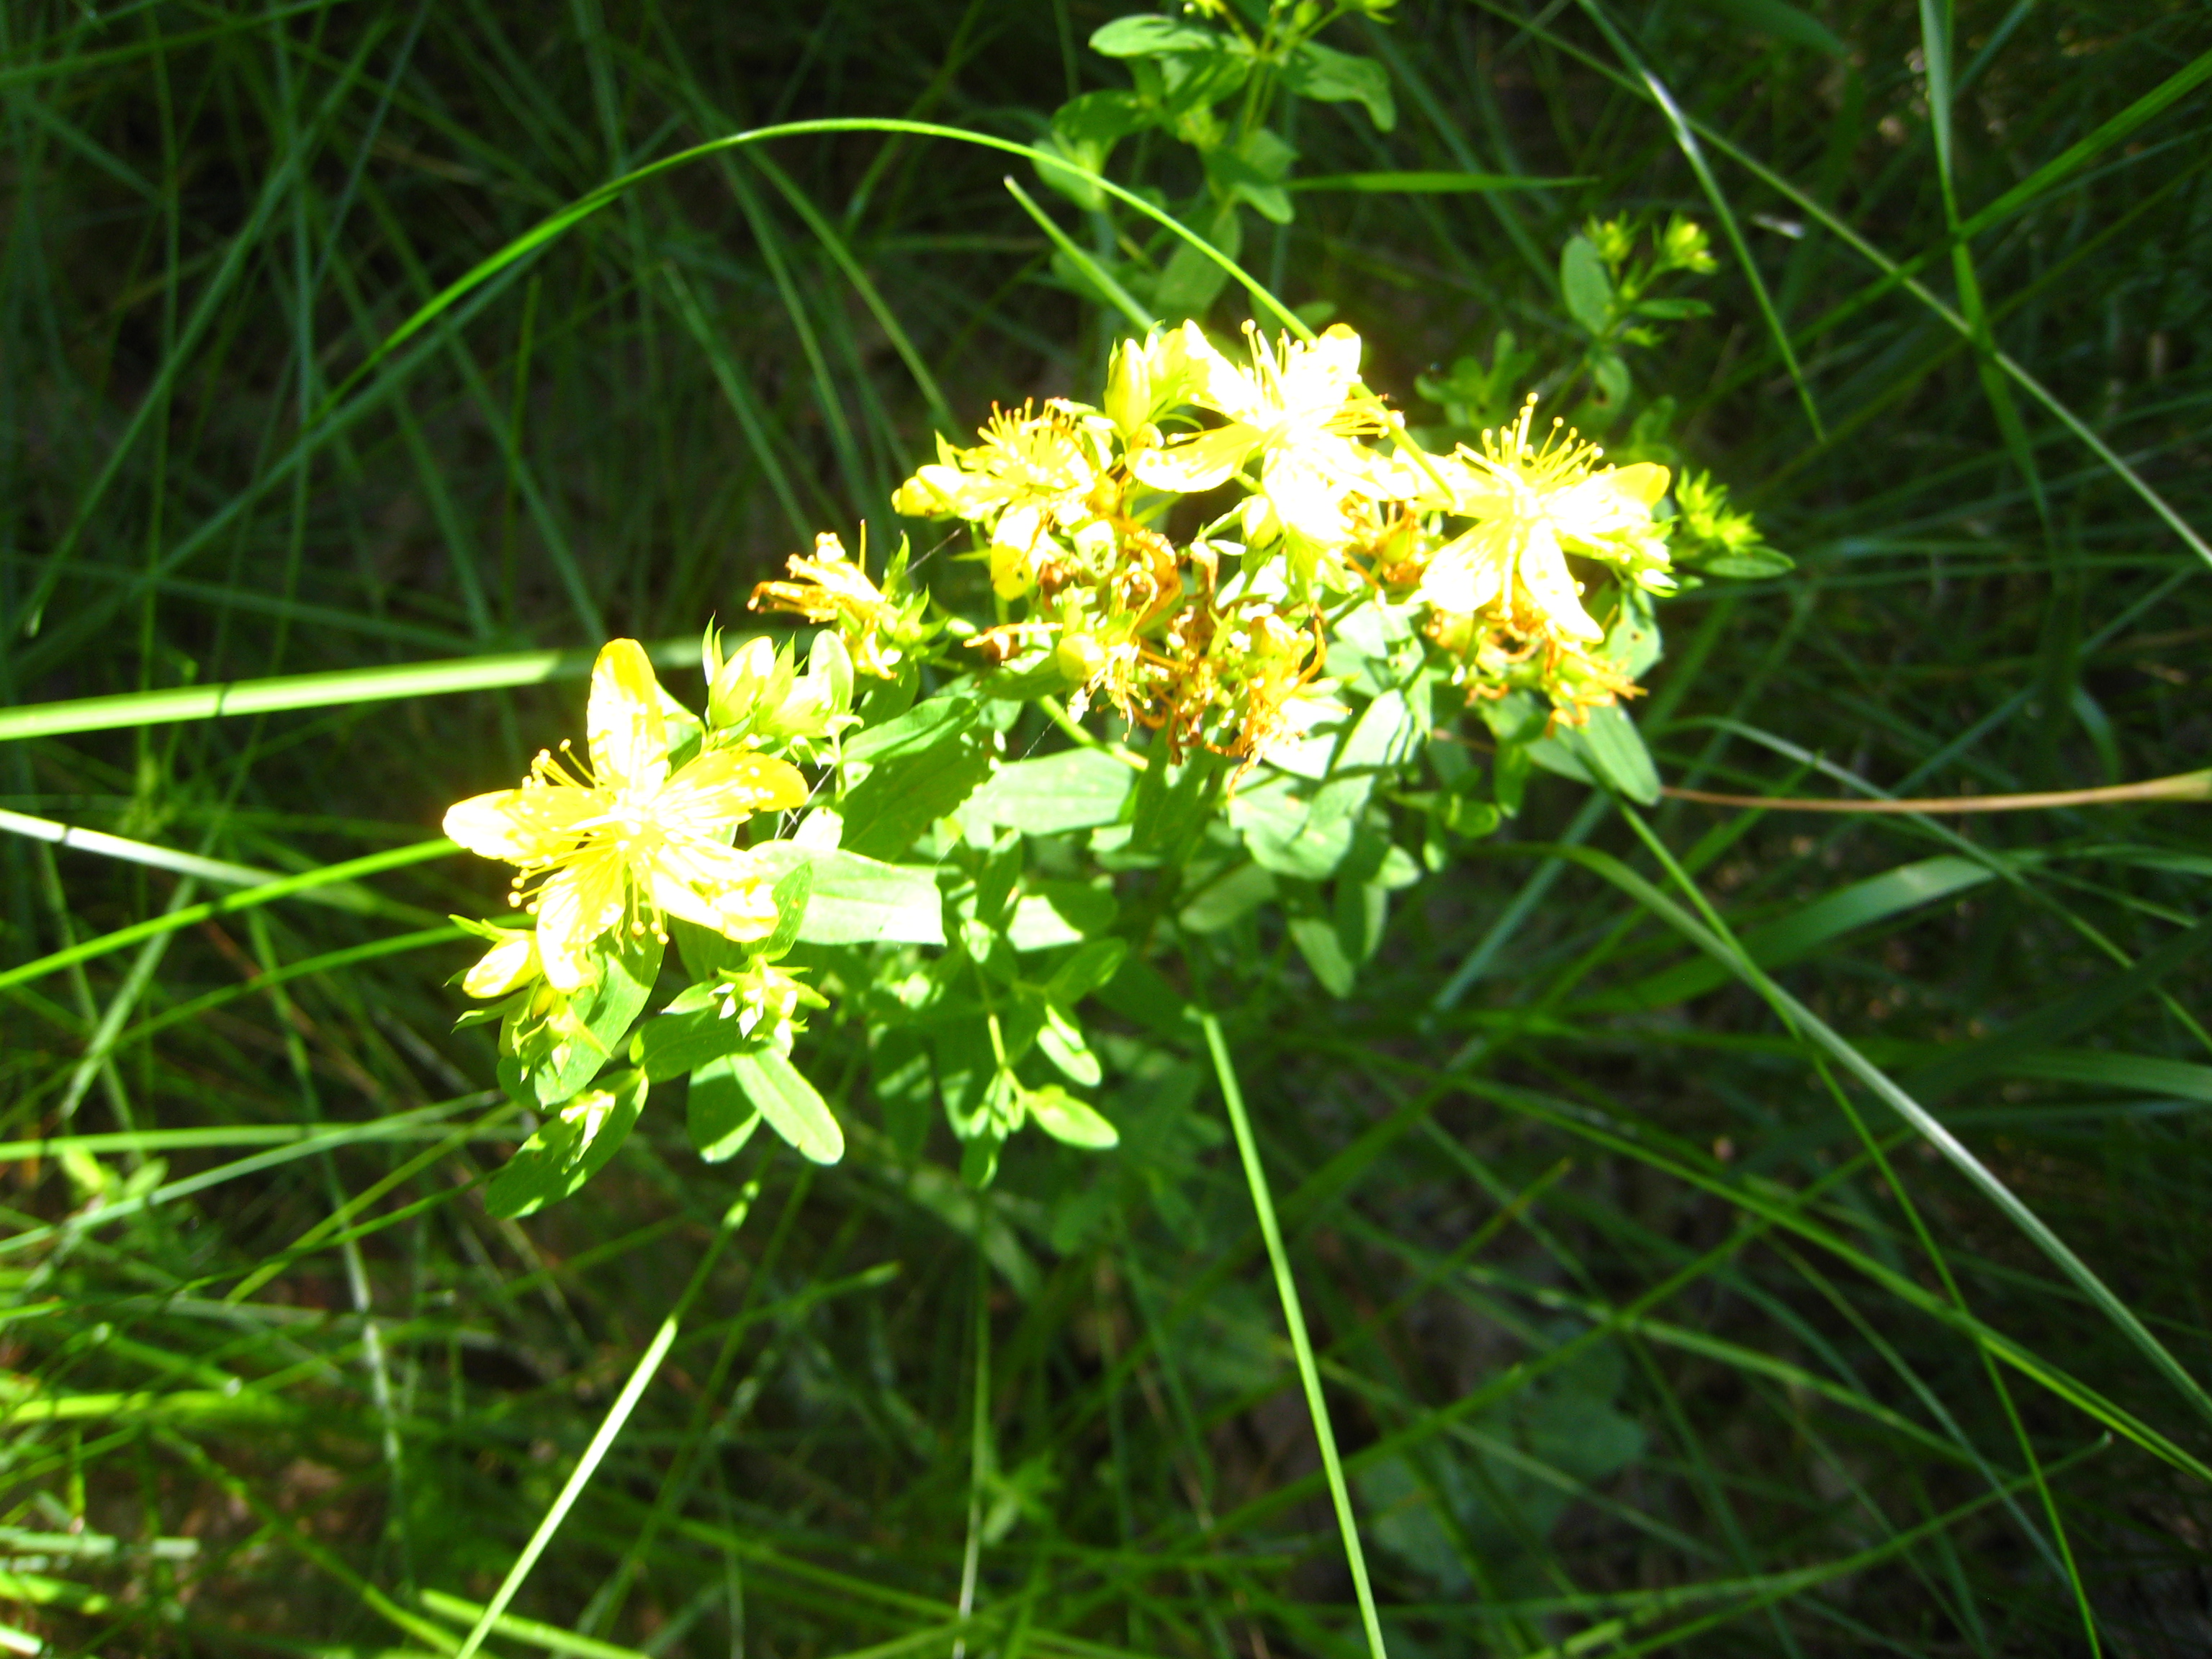
flower, plant, flora, flowering plant, grass